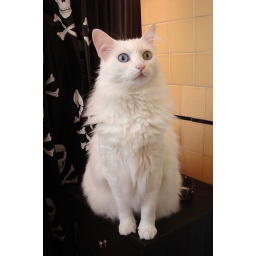
This white cat is curious. She is wonderous about everything in her life.